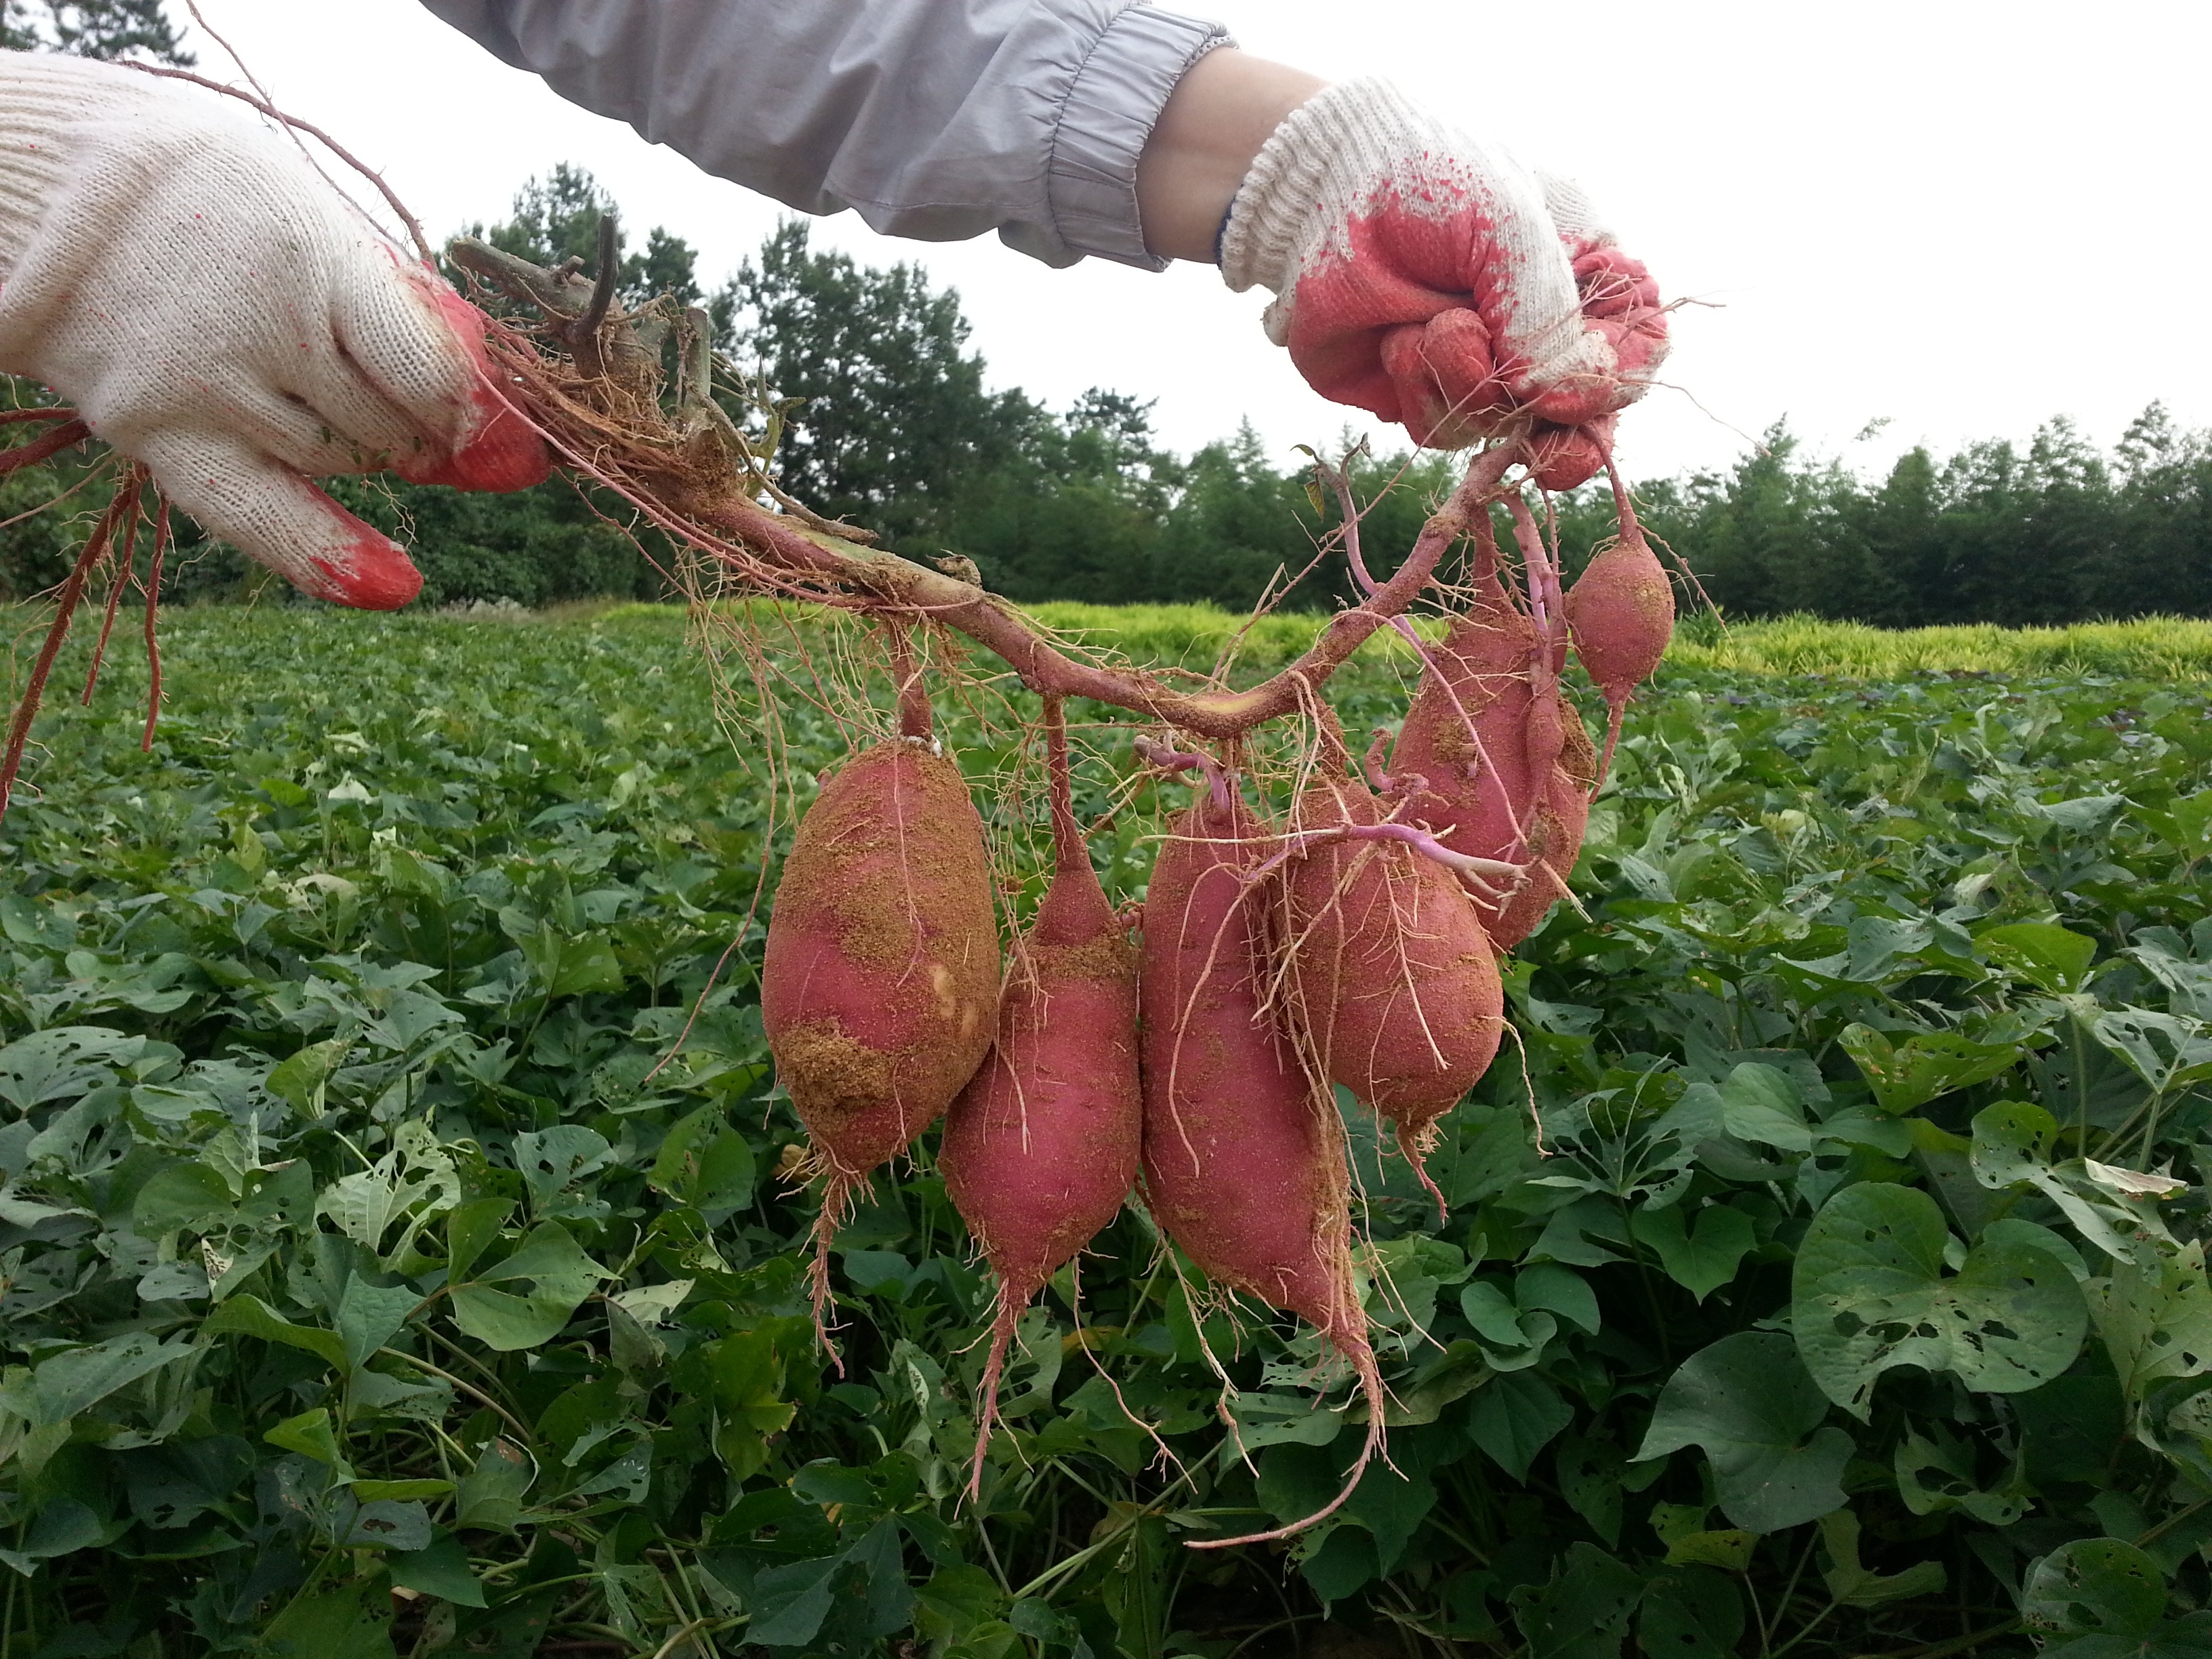
tree, plant, field, farm, leaf, flower, food, harvest, produce, agriculture, shrub, flowering plant, sweet potato, land plant, garden plot thu